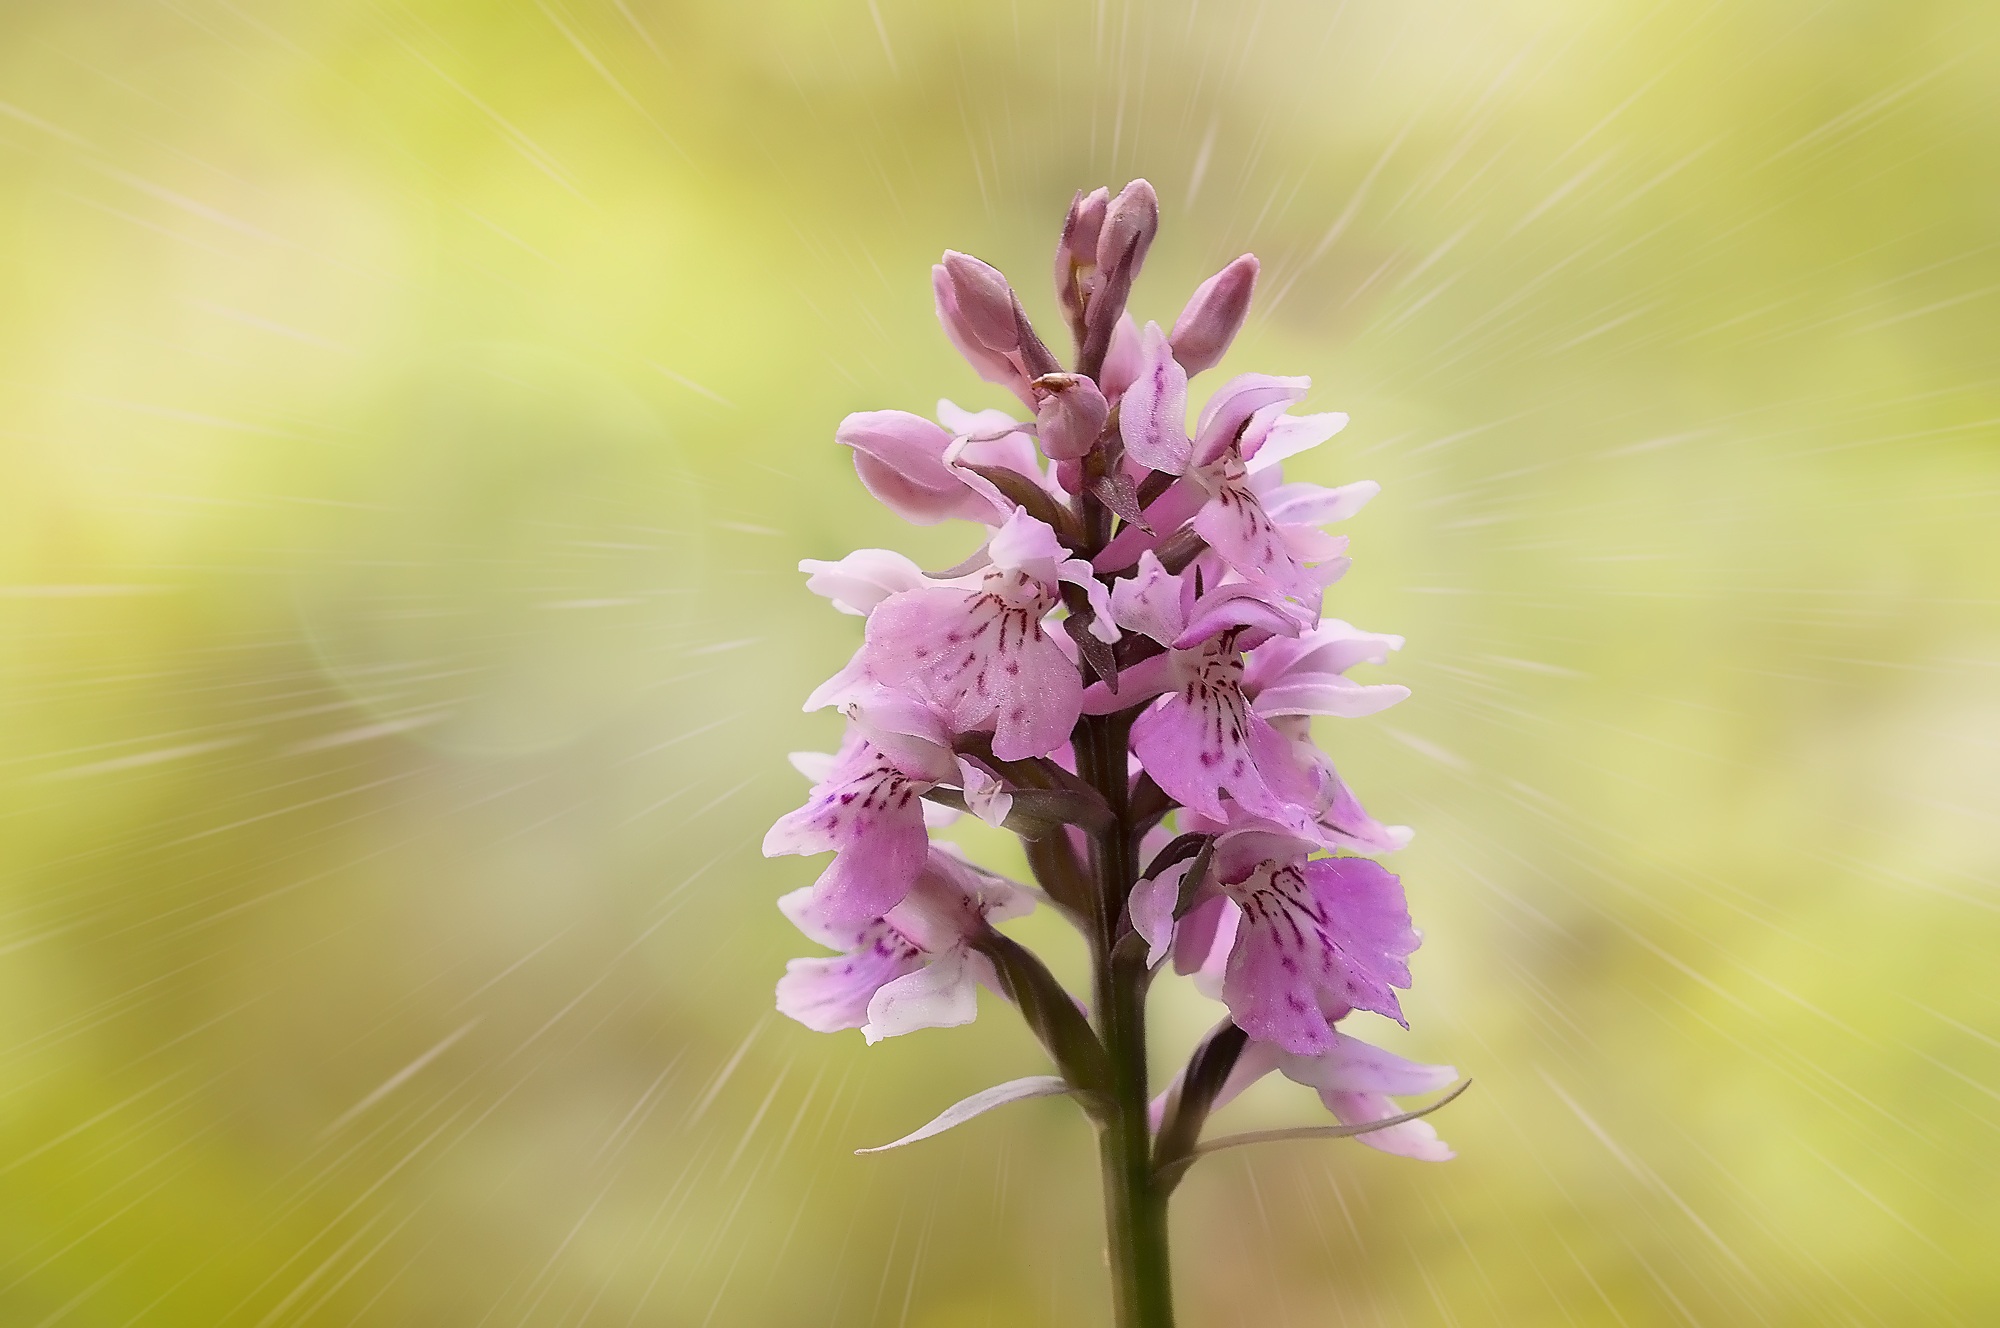
nature, branch, blossom, plant, photography, flower, petal, herb, botany, pink, close, flora, orchid, wildflower, flowers, close up, nectar, macro photography, flowering plant, military orchid, plant stem, land plant